Aileen Baviera

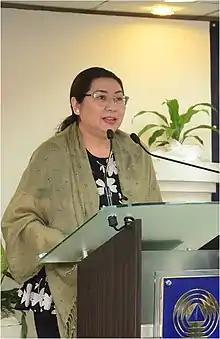
Baviera speaks at the Maritime Security Symposium of the Development Academy of the Philippines, July 4, 2016

Aileen San Pablo-Baviera (August 26, 1959 – March 21, 2020) was a Filipino political scientist and sinologist. She was one of the leading China experts in her country.